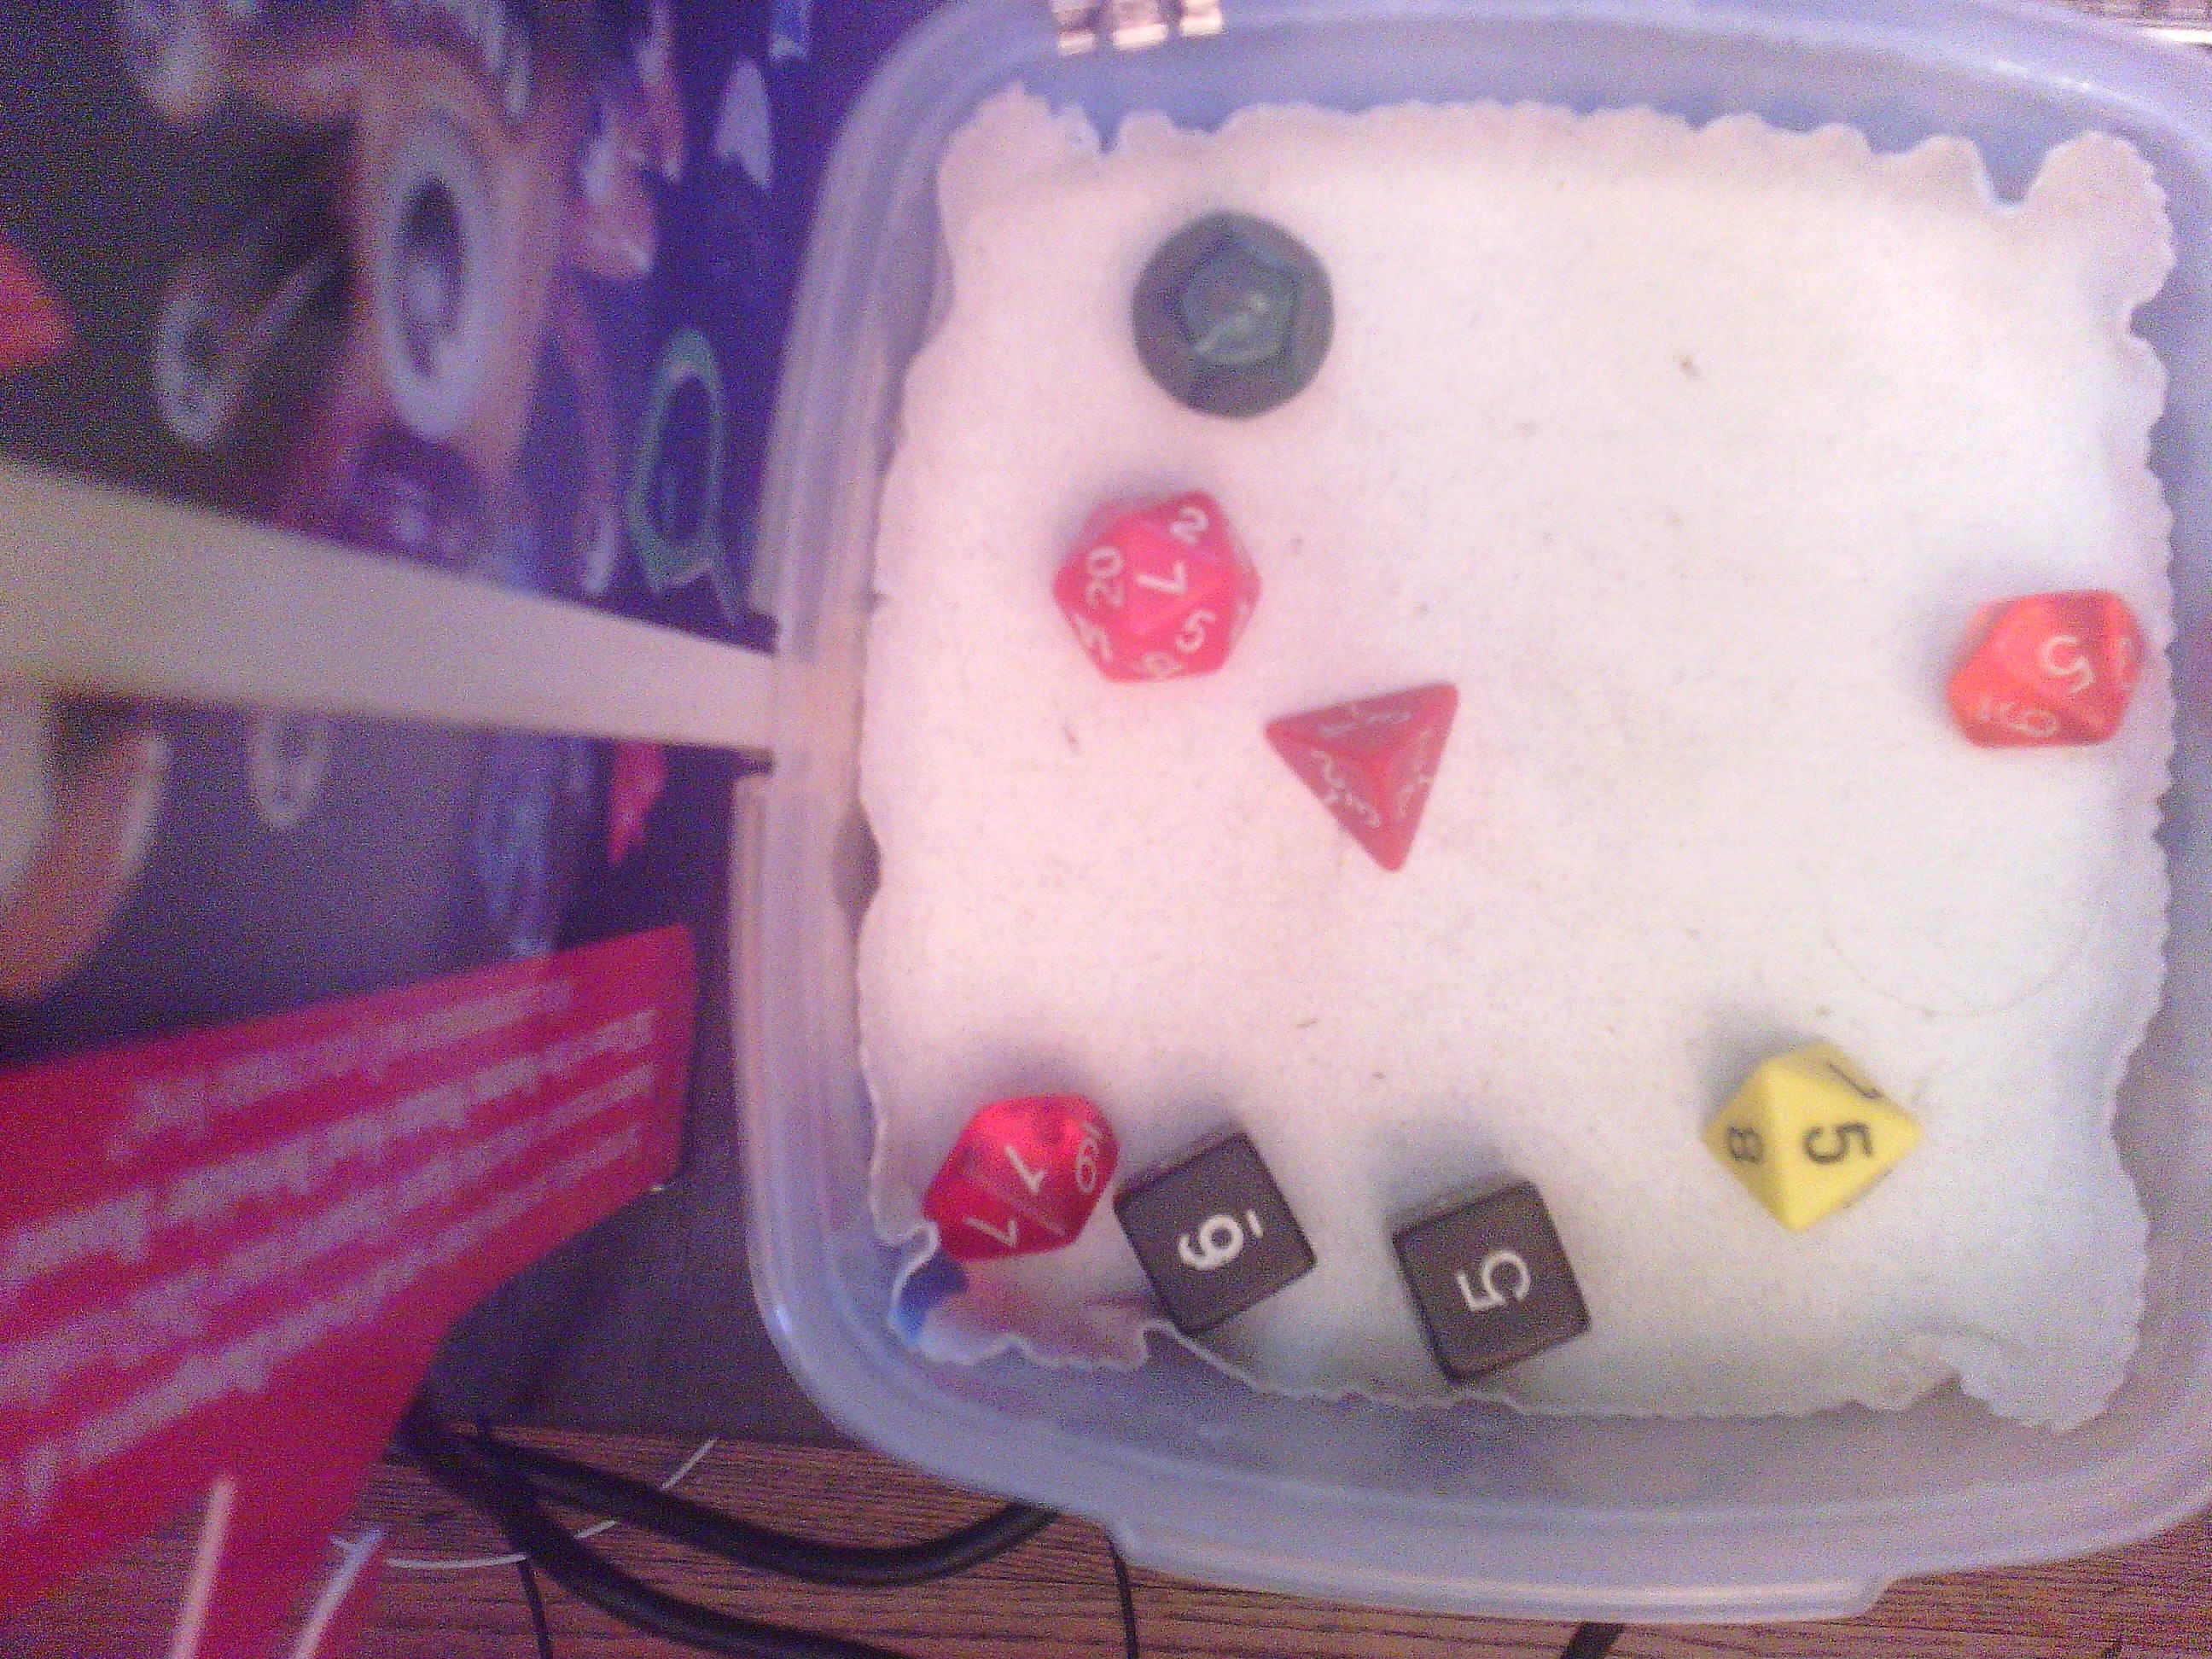
Dice in frame:
type: d20
value: 7
type: d12
value: 7
type: d4
value: 1
type: d6
value: 5
type: d6
value: 6
type: d8
value: 5
type: d10
value: 1
type: d10
value: 5
Label source: human
Face values trusted: yes